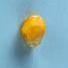
Maize quality: Good